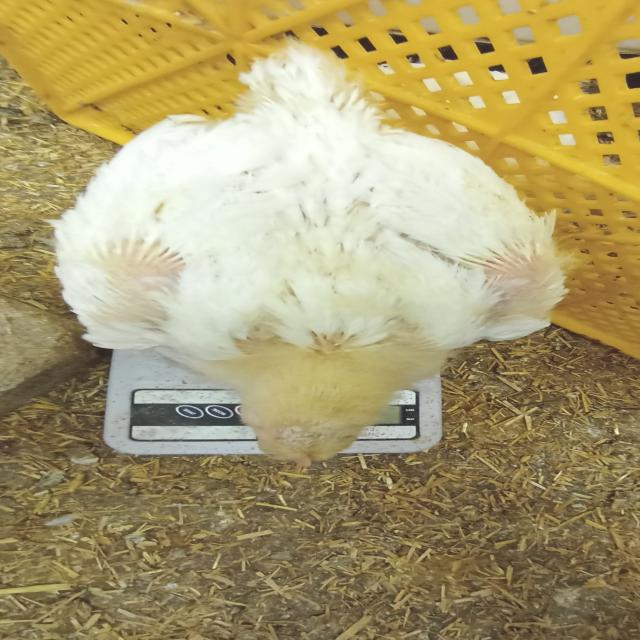
Weight: 1246 g